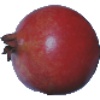
Label: Pomegranate 1